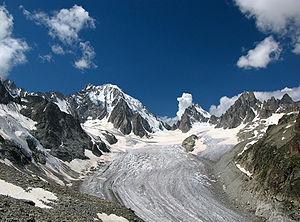
Le glacier de Saleina et l'Aiguille d'argentière. Photo prise dans le Valais (Suisse).
Le glacier de Saleina ou glacier de Saleinaz est un glacier suisse. Il se trouve au pied de l'aiguille d'Argentière.